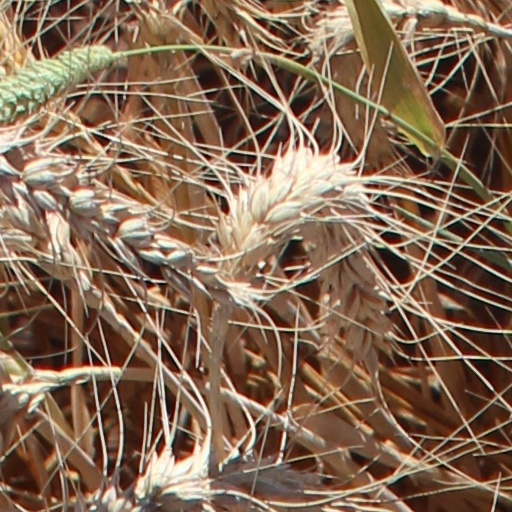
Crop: wheat